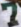
Number: 7